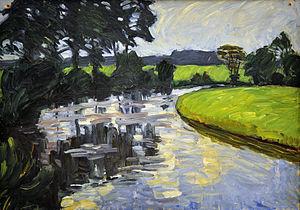
August Haake est un peintre allemand de paysages.